Javier Jattin

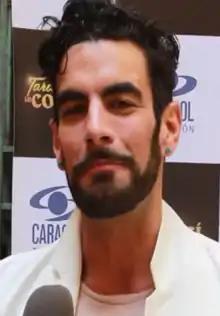

Javier Jattin (April 24, 1983, Barranquilla, Colombia), is a Colombian actor and model. He is known for Niños Ricos, Pobres Padres (Generation Y), Primera Dama (The First Lady) and La mujer del Vendaval.